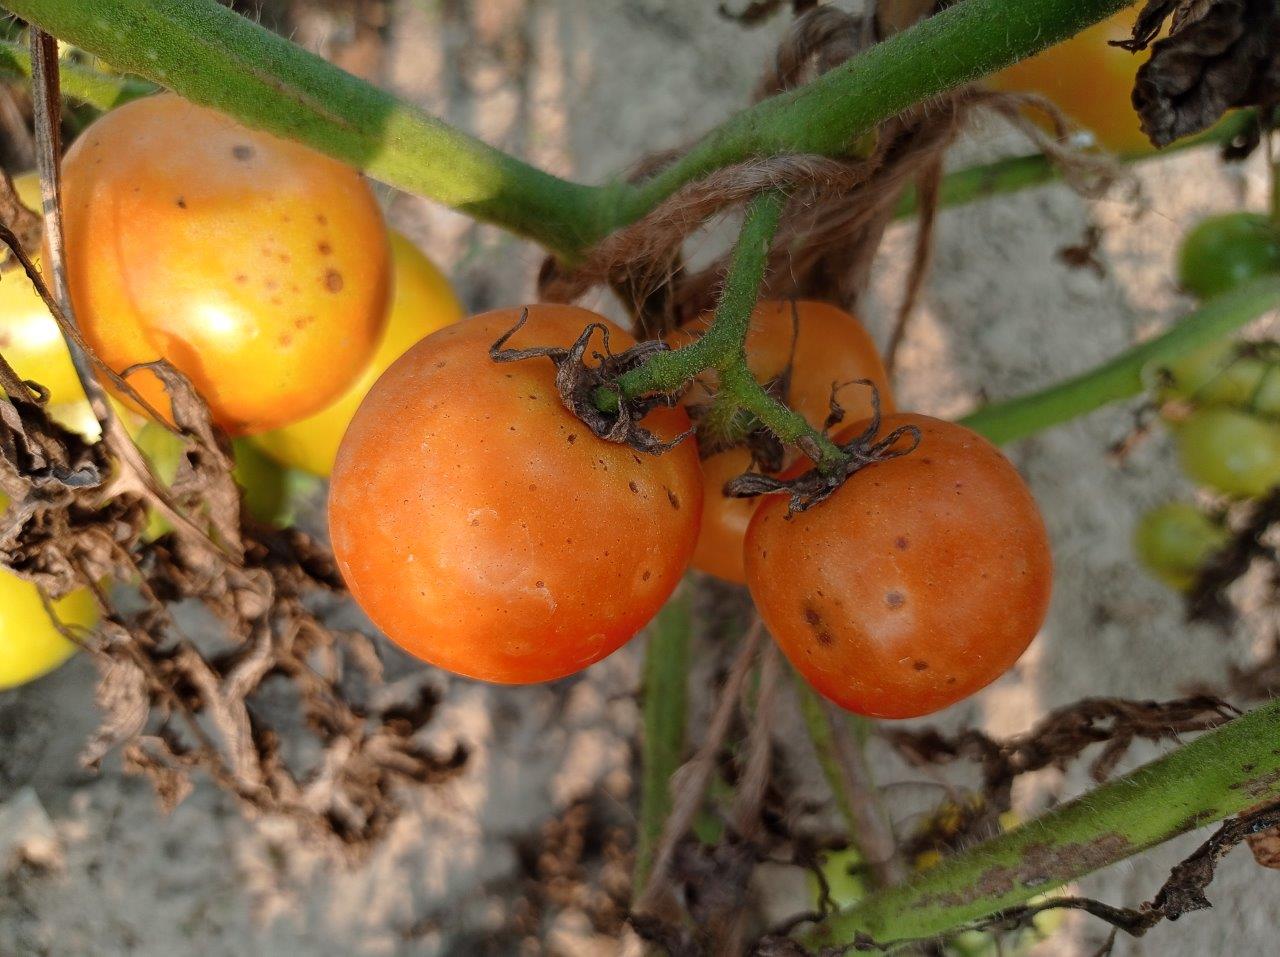
Maturity: Mature